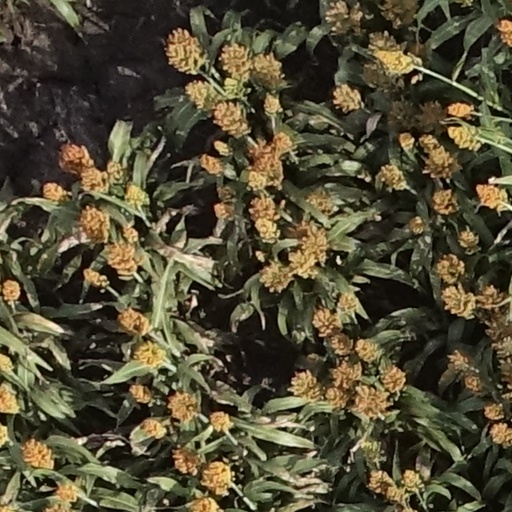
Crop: sorghum